Engelbert of Altena-Isenberg

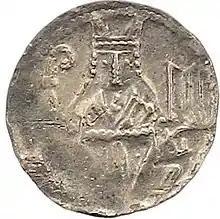
Coin effigy of bishop Engelbert I

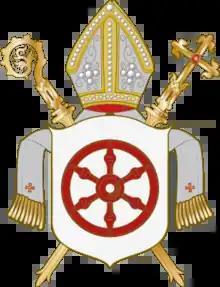
Arms of the newly founded Prince-Bishopric of Osnabrück

Engelbert of Altena-Isenberg (1198 – 1250) was appointed Propst at St. George's Church in Cologne around 1220 and then Dompropst von Osnabrück in 1222. On September 4, 1223 "Engelbertus, Osnabrugensis ecclesie maior prepositus" he became Engelbert I bishop of the Prince-Bishopric of Osnabrück. and reigned during two periods, the first from 1224 - 1226 and the second from 1237 - 1250.